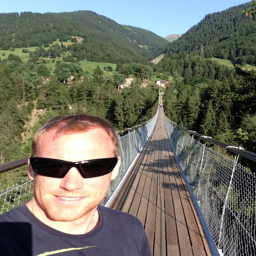
random suspension bridge across a huge gorge , that person just had to stop and run ... person wanted nothing to do with that !